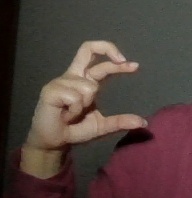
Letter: thal